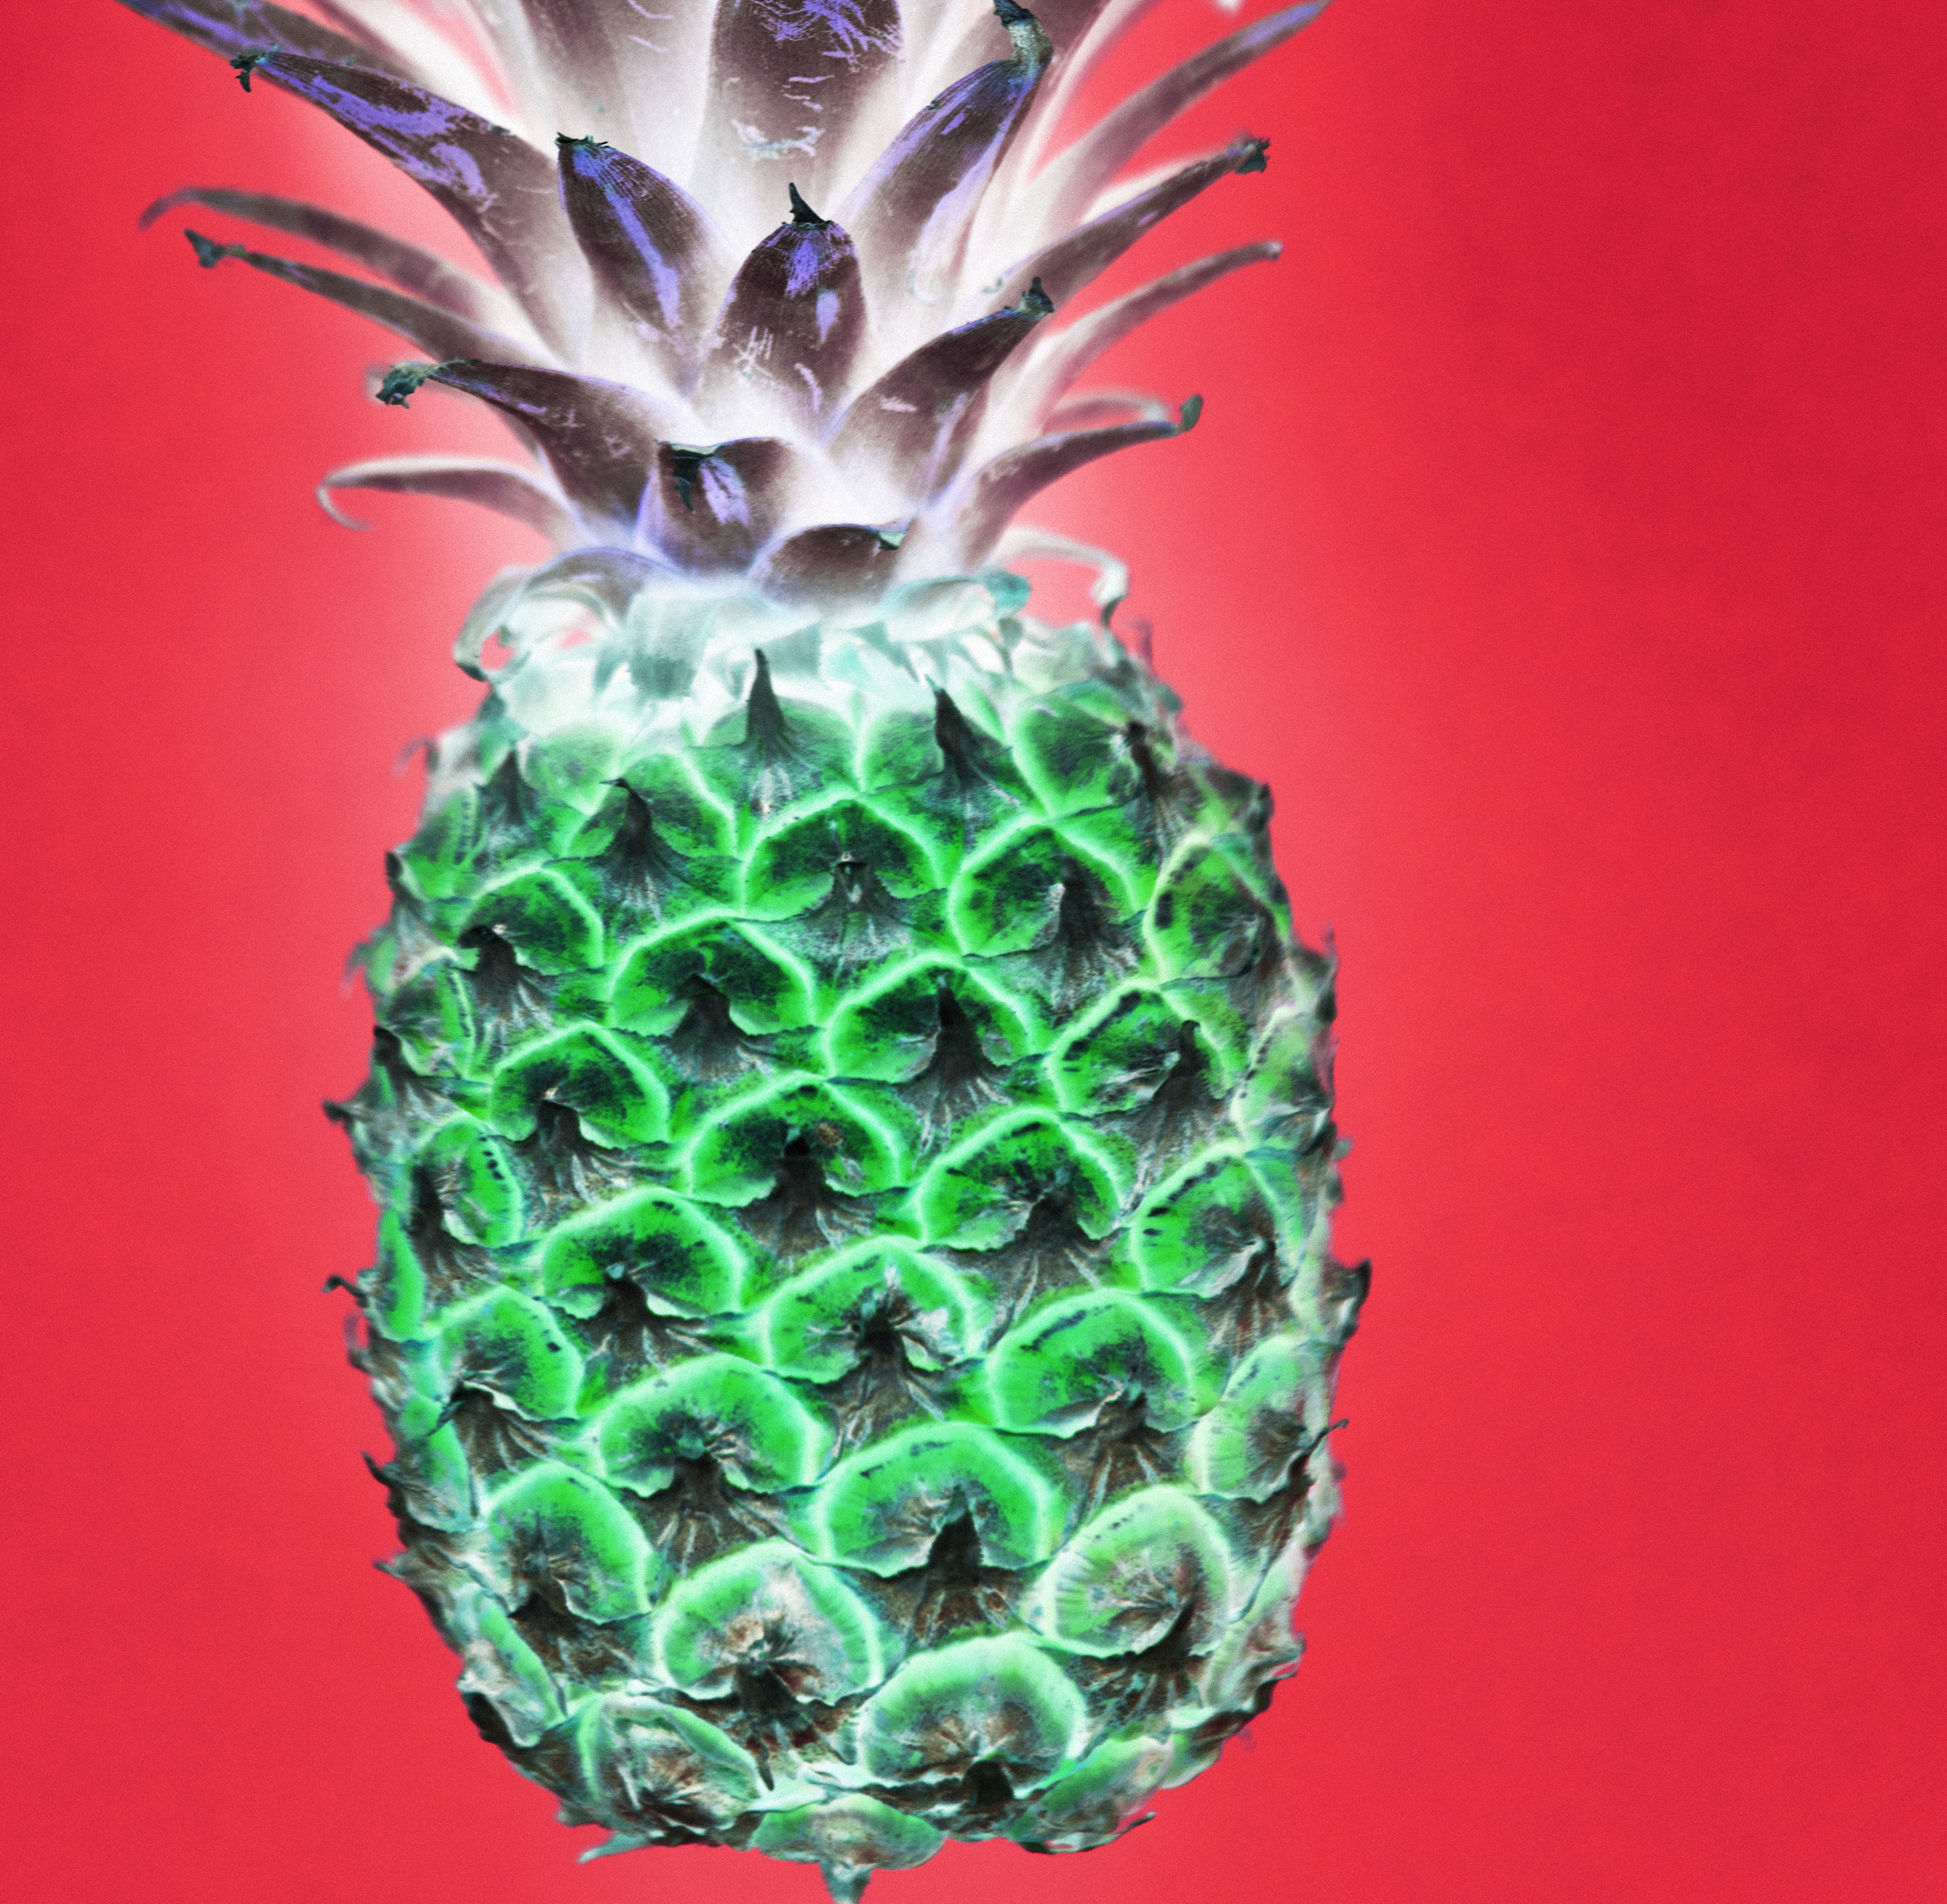
aerial, background, colorful, delicious, dessert, diet, effect, energy, filter, flat lay, flatlay, food, fresh, freshness, fruit, funky, healthy, ingredient, inversion, invert, inverted, isolated, juicy, natural, nature, negative, negative filter, nutrition, nutritious, organic, pattern, pineapple, raw, red background, refreshment, ripe, season, seasonal, slice, summer, summertime, sweet, taste, tasty, texture, textured, tropical, tropics, vitamin, wallpaper, yummy, ananas, plant, produce, bromeliaceae